Croscombe

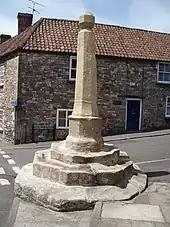
Village cross

The village cross was put in place in the 19th century, replacing an older one which had been there since the 14th century. It is heavily weathered (the rock type is oolite - a soft limestone), especially on the front right where it served as a seat for patrons of the adjacent former public house now known as The Cross bed and breakfast.